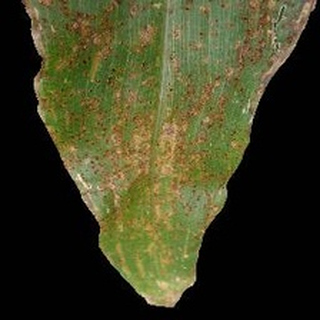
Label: corn_common_rust